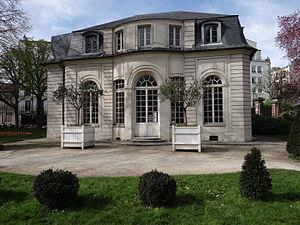
Pavillon de l'Ermitage, façade sud coté jardin, Paris XXème arrondissement, France. Monuments historiques.
Le 20ᵉ arrondissement est le dernier des vingt arrondissements de Paris. Situé sur la rive droite de la Seine, il est bordé au nord par le 19ᵉ arrondissement, à l'est par les communes des Lilas, de Bagnolet, de Montreuil et de Saint-Mandé, au sud par le 12ᵉ arrondissement, à l'ouest par le 11ᵉ.